Fan activism

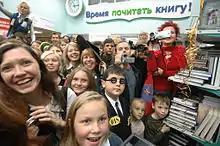
The seventh book about Harry Potter in a Russian translation "Harry Potter and the Gift of Death" went on sale at the bookstore "Moskva" in Moscow.

Fan activism is the efforts of a fan community to raise awareness of social concerns or otherwise support the ideals expressed by objects of the fandom. The rise of fan activism has been attributed to the emergence of new media. A 2012 quantitative study by Kahne, Feezell, and Lee suggests that there may be a statistically significant relationship between youths' participation in interest-driven activities online and their civic engagement later on in life.